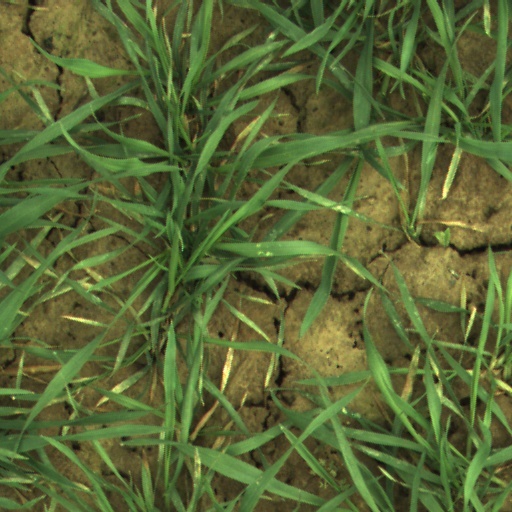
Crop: wheat